The Stone Breakers

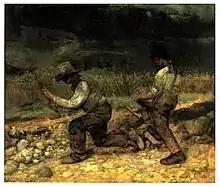
Gustave Courbet, "Les Casseurs de pierres" (1849) Oskar Reinhart Collection, Winterthur

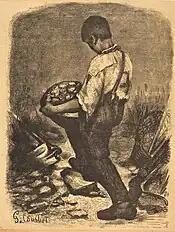
Firmin Gillot (after Gustave Courbet), "The Stone Breaker" (undated), National Gallery of Art Washington D.C.

Gustave Courbet created works of art in the genre of realism and he described it as "my way of seeing". In 1855 Courbet claimed that the title of realist "was thrust upon him". Despite Courbet's statement he is given credit for coming up with the term realism. To demonstrate his style of painting in the realism genre, Courbet once claimed that he could not paint an angel because he never saw one. However in his work, "The Stone Breakers", Courbet controlled the subject matter, giving the subject symbolic and intellectual components.